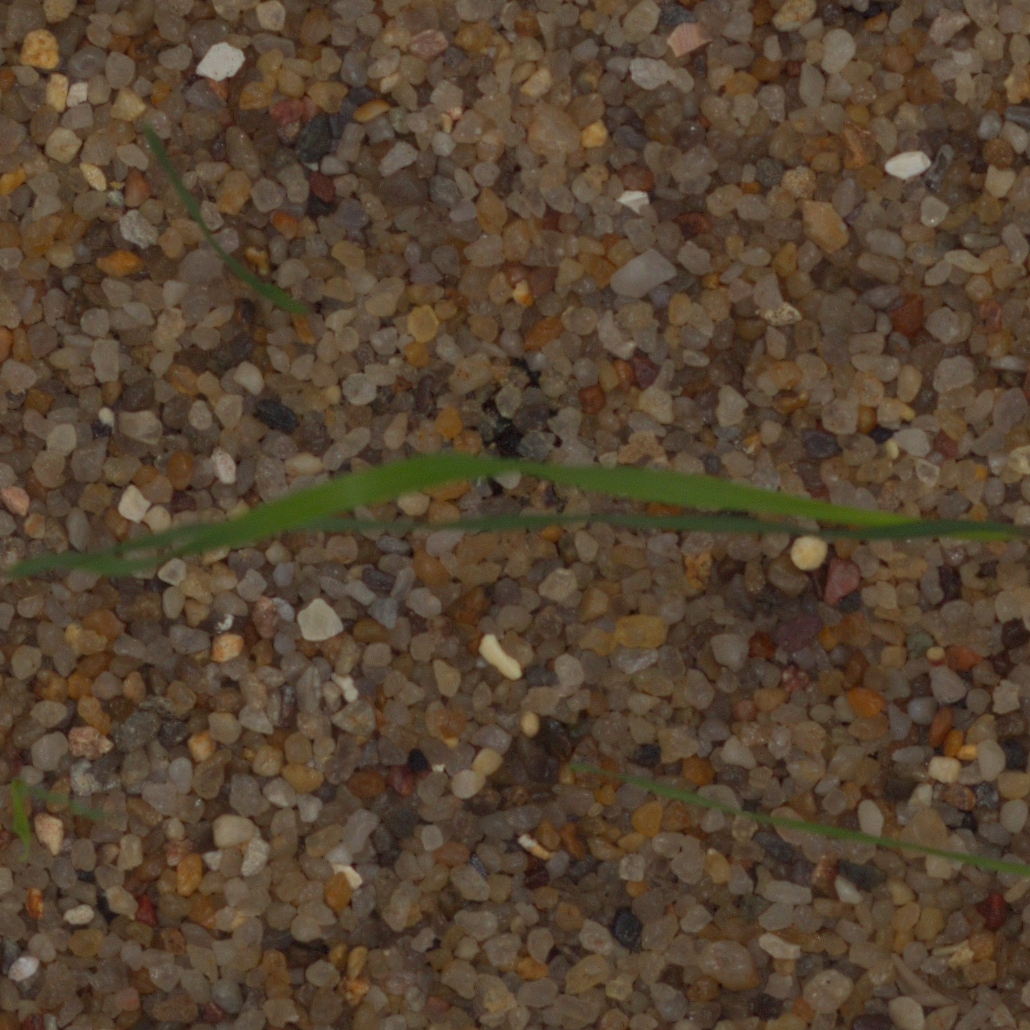
Label: black_grass